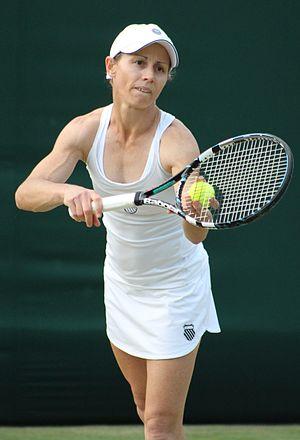
Cara Black, née le 17 février 1979 à Harare, est une joueuse de tennis zimbabwéenne, professionnelle de 1998 à 2015.